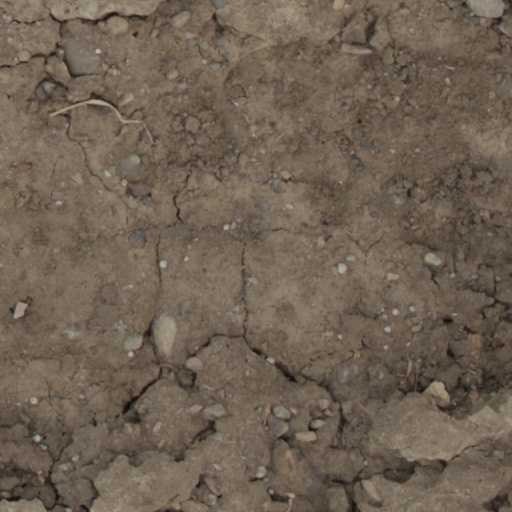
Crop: wheat